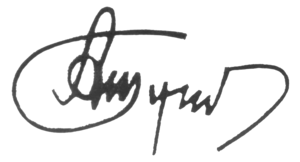
Andrej Nikolajevitj Tupolev
Andrej Nikolajevitj Tupolev var en sovjtisk ingeniør og designer af flyvemaskiner. Tupolev anses som grundlæggeren af Sovjetunionens flyindustri.